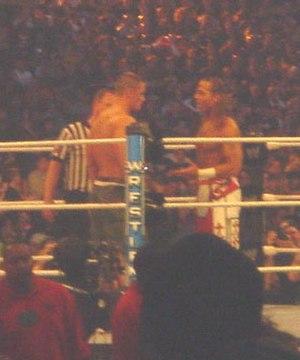
Le terme face ou babyface au catch désigne le « gentil », celui qu'on destine à être apprécié par la foule et à en recevoir l'approbation. C'est l'opposé du heel, le « méchant ». L'objectif in fine de la chose est double :
Shawn Michaels, de son vrai nom Michael Shawn Hickenbottom, est un catcheur et acteur américain principalement connu pour son travail à la World Wrestling Federation/Entertainment où il a remporté durant sa carrière quatre championnats du monde, ainsi que trois fois le championnat Intercontinental, une fois le championnat européen, deux fois le championnat par équipe, une fois le championnat du monde par équipe et une fois le championnat par équipe unifié.
John Felix Anthony Cena Junior, né le 23 avril 1977 à West Newbury, Massachusetts, est un catcheur et acteur américain. Il travaille actuellement à la World Wrestling Entertainment en tant qu'agent libre.